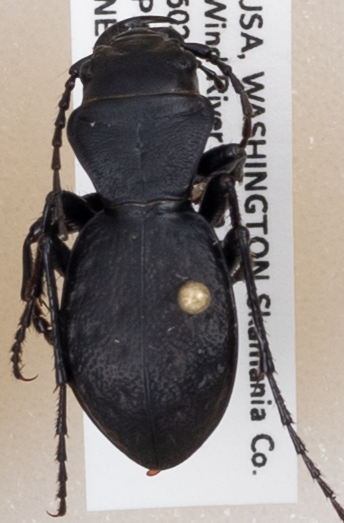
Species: Omus dejeanii
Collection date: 2019-07-02
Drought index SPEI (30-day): -0.944
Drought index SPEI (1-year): -1.93
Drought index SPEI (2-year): -2.09